Academics for Peace

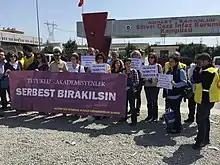
Protest for the arrested academics in front of the Silivri prison

The academics were supported by Human Rights Watch, the US Ambassador to Turkey John Bass, and other NGOs. But the Turkish Government of Recep Tayyip Erdogan began a campaign against the Academics for Peace, with Erdogan accusing them of being terrorists themselves. Nationalist students called for the dismissal of the Academics for Peace from their universities, and the prominent Turkish criminal Sedat Peker published an article directed at the academics on his website in which it was stated ‘‘We will shed your blood and swim in it!”. Peker had to stand trial for the threat but was acquitted. Devlet Bahçeli, the leader of the Nationalist Movement Party (MHP) made a statement accusing the Academics for Peace of treason, while several signatories received threats over anonymous messages and had their universities offices marked red. Hundreds of signatories had to resign or were dismissed from the universities where they worked.